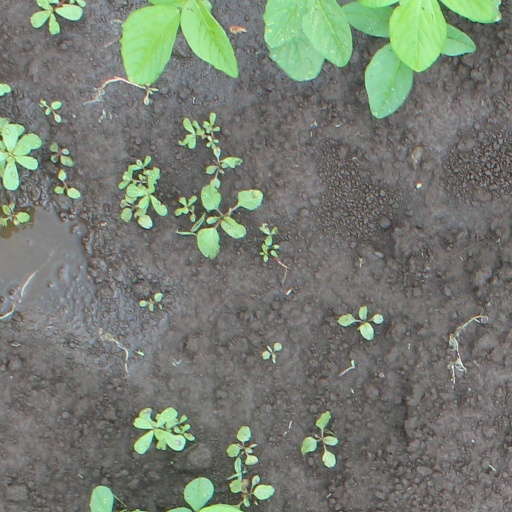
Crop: soybean